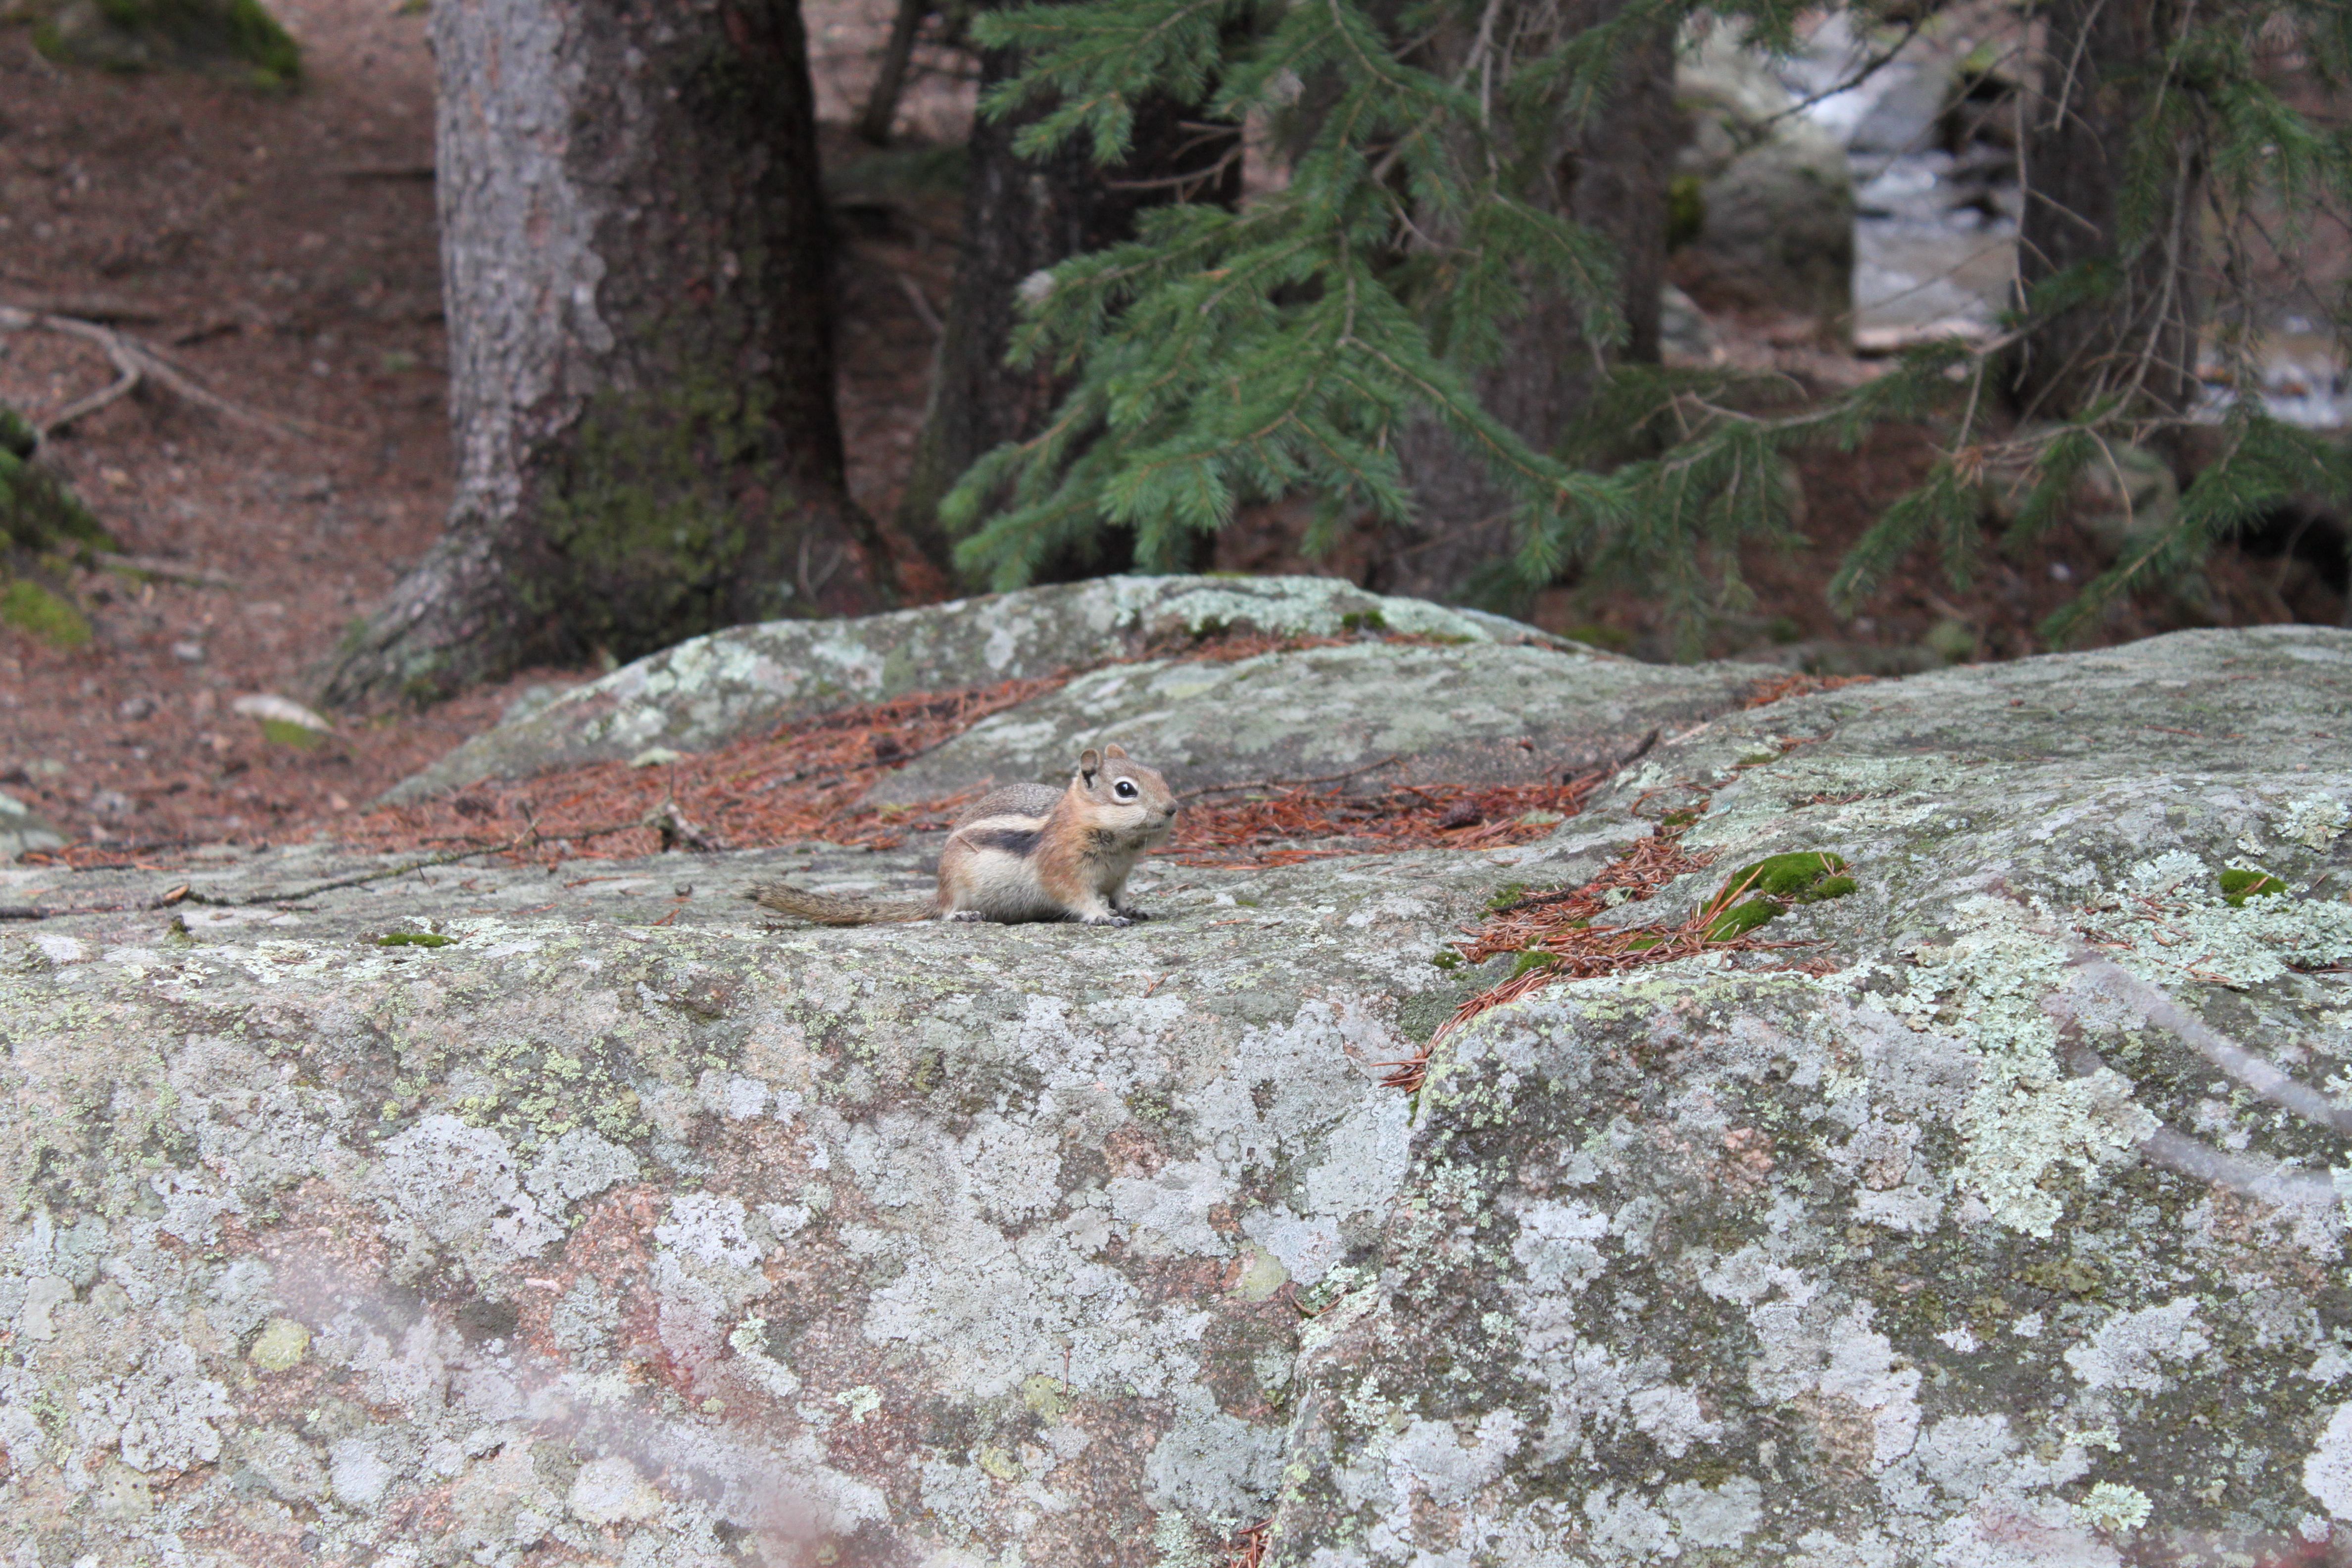
tree, rock, wildlife, mammal, squirrel, rodent, national park, fauna, woodland